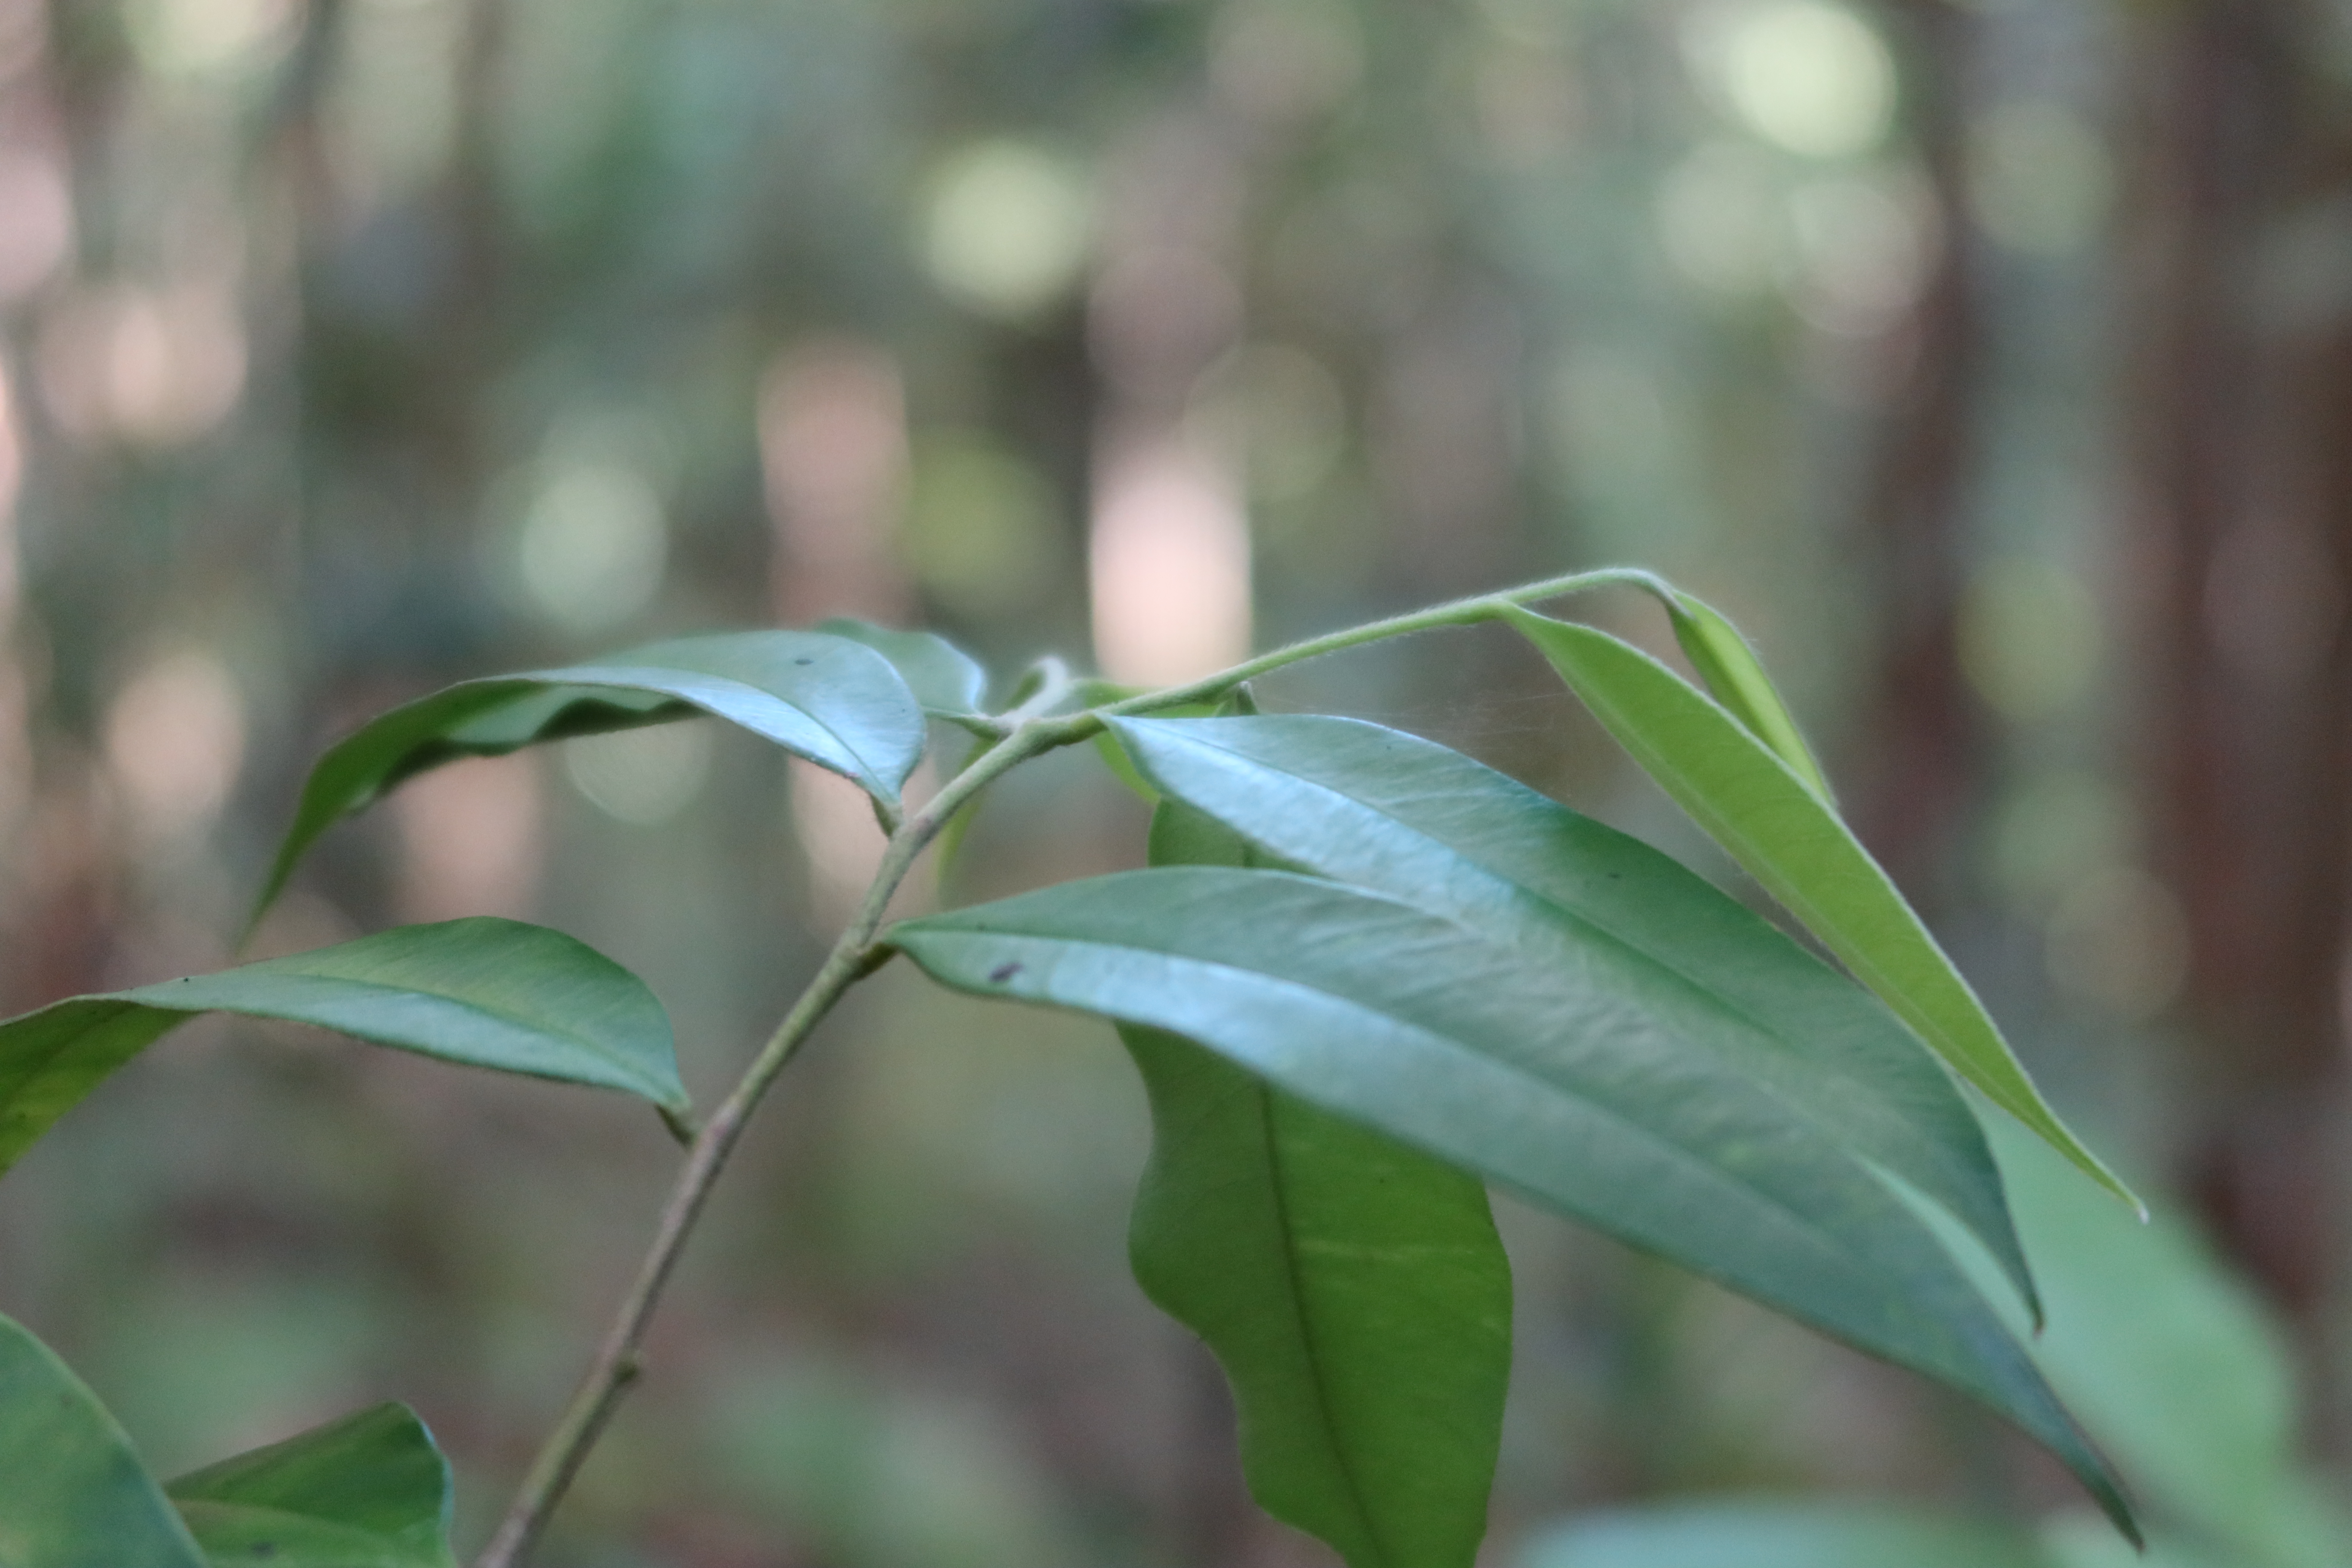
Label: Healthy